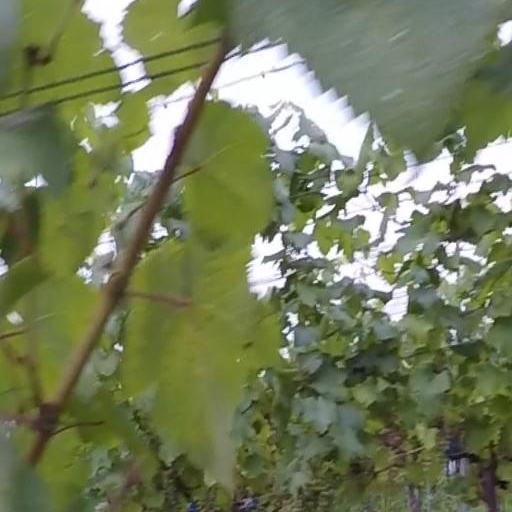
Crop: grape